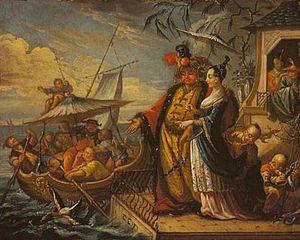
Jacques Vigoureux, sieur Duplessis, est un peintre français.